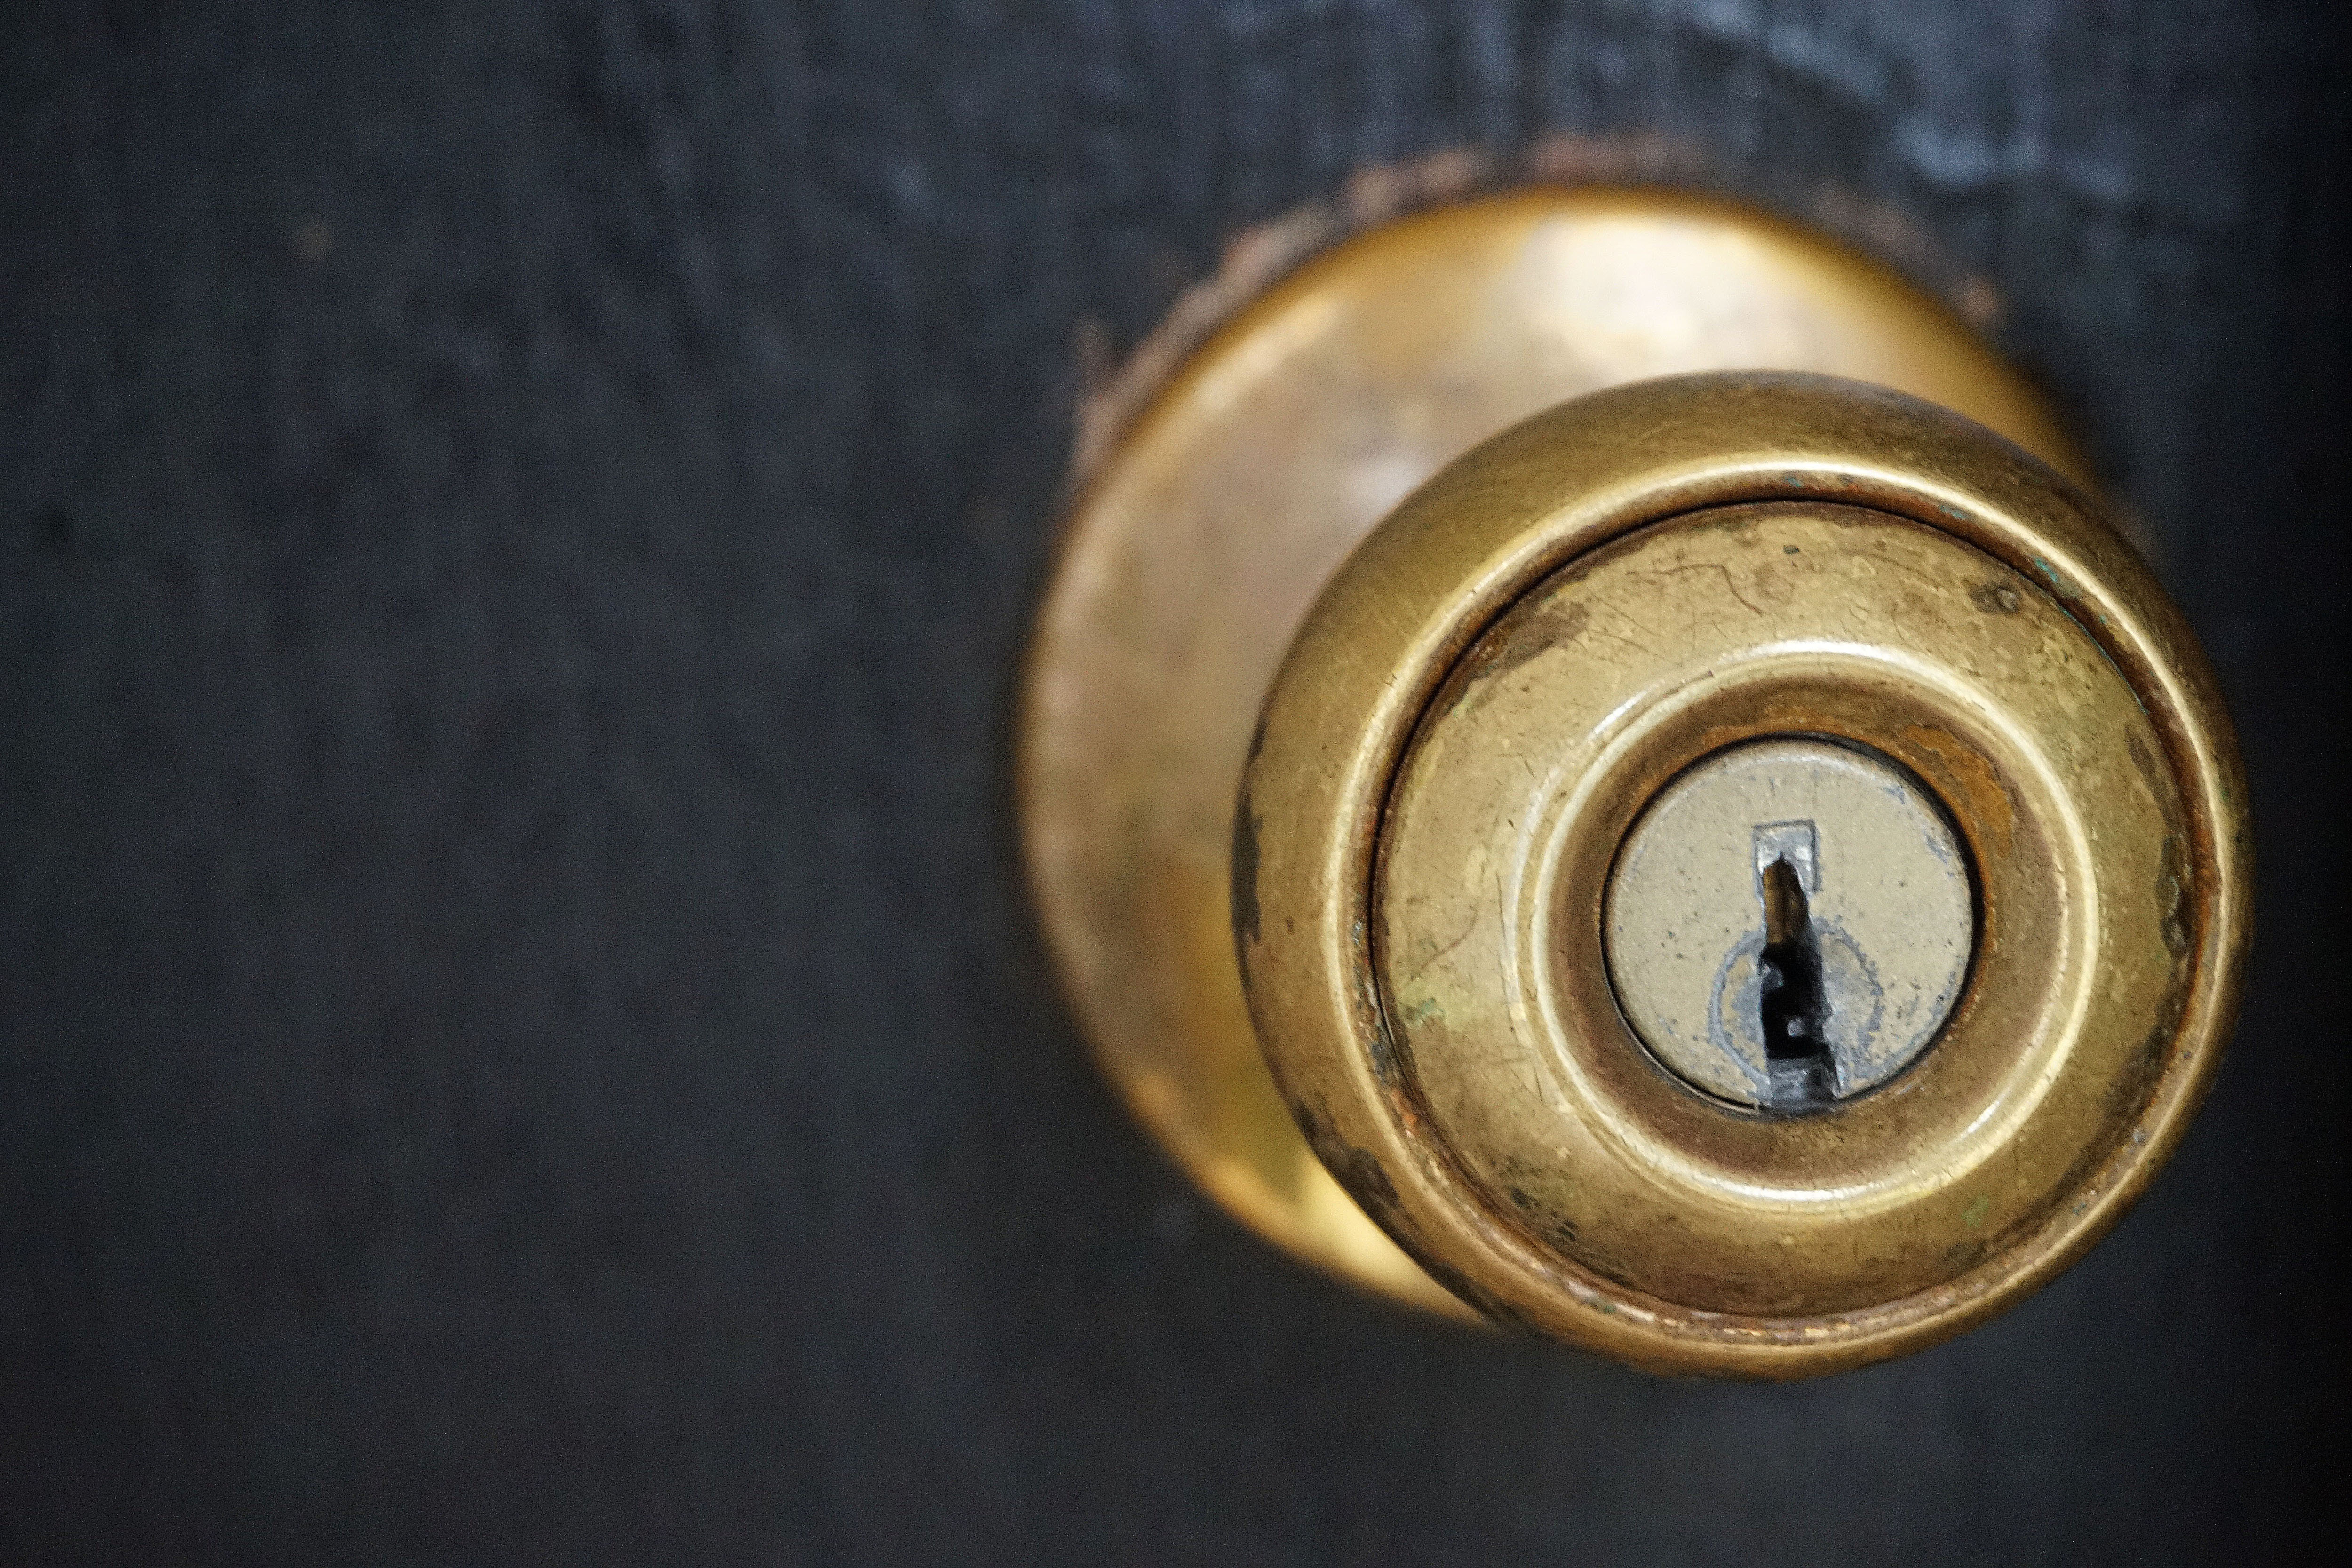
lock, Dead bolt, door handle, brass, metal, door, button, hardware accessory, handle